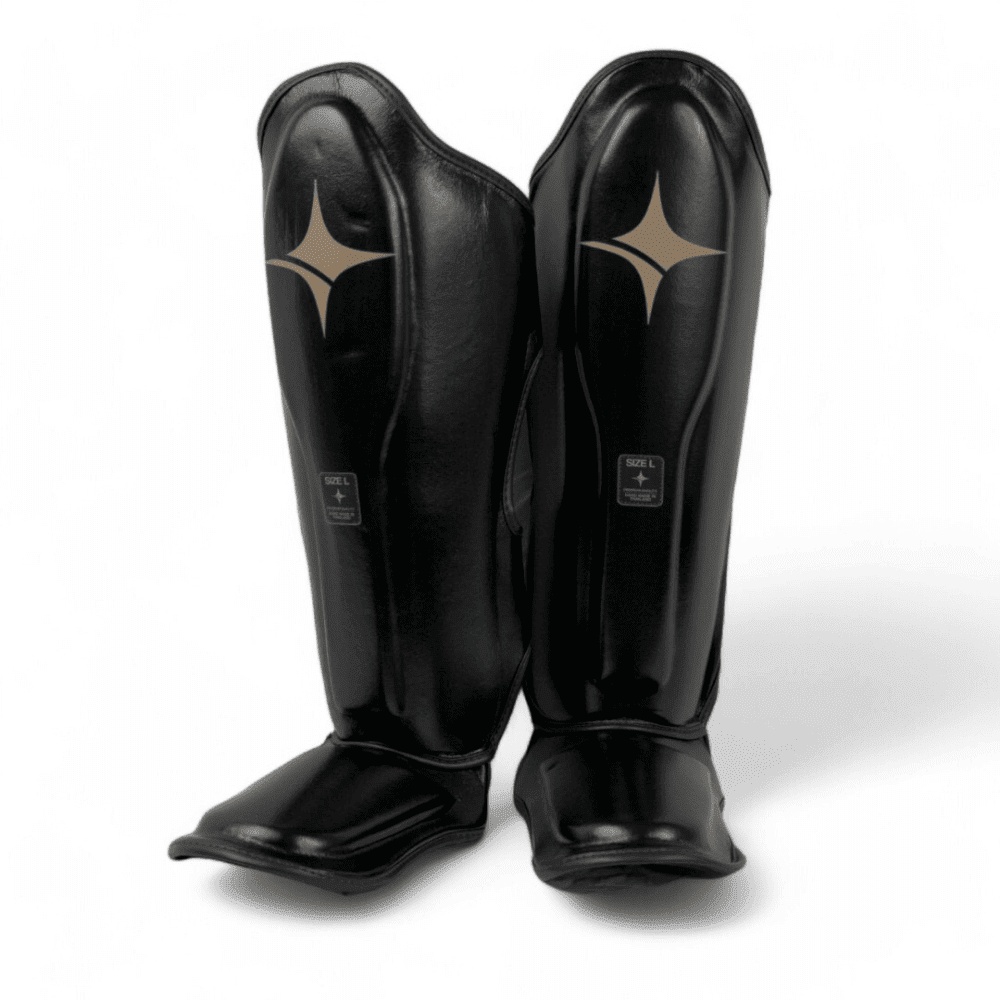
NYT Muay Thai Shin Guards
NYT Muay Thai microfiber shin guards feature protective+ technology for perfect shock absorption. The shape of NYT shin guards provide ankle support, and a stable and comfortable fit. Thai microfiber materials Ankle Support Shock Absorption Hand made in Thailand
Brand: NYT
Category: Sporting Goods > Athletics > Boxing & Martial Arts > Boxing & Martial Arts Protective Gear > MMA Shin Guards